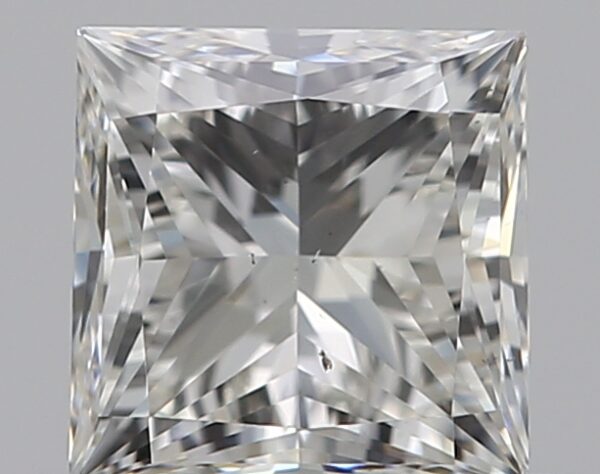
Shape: princess
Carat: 0.5
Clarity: VS2
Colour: I
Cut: EX
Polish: EX
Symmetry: VG
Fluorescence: N
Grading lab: GIA
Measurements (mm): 4.28 x 4.26 x 3.07